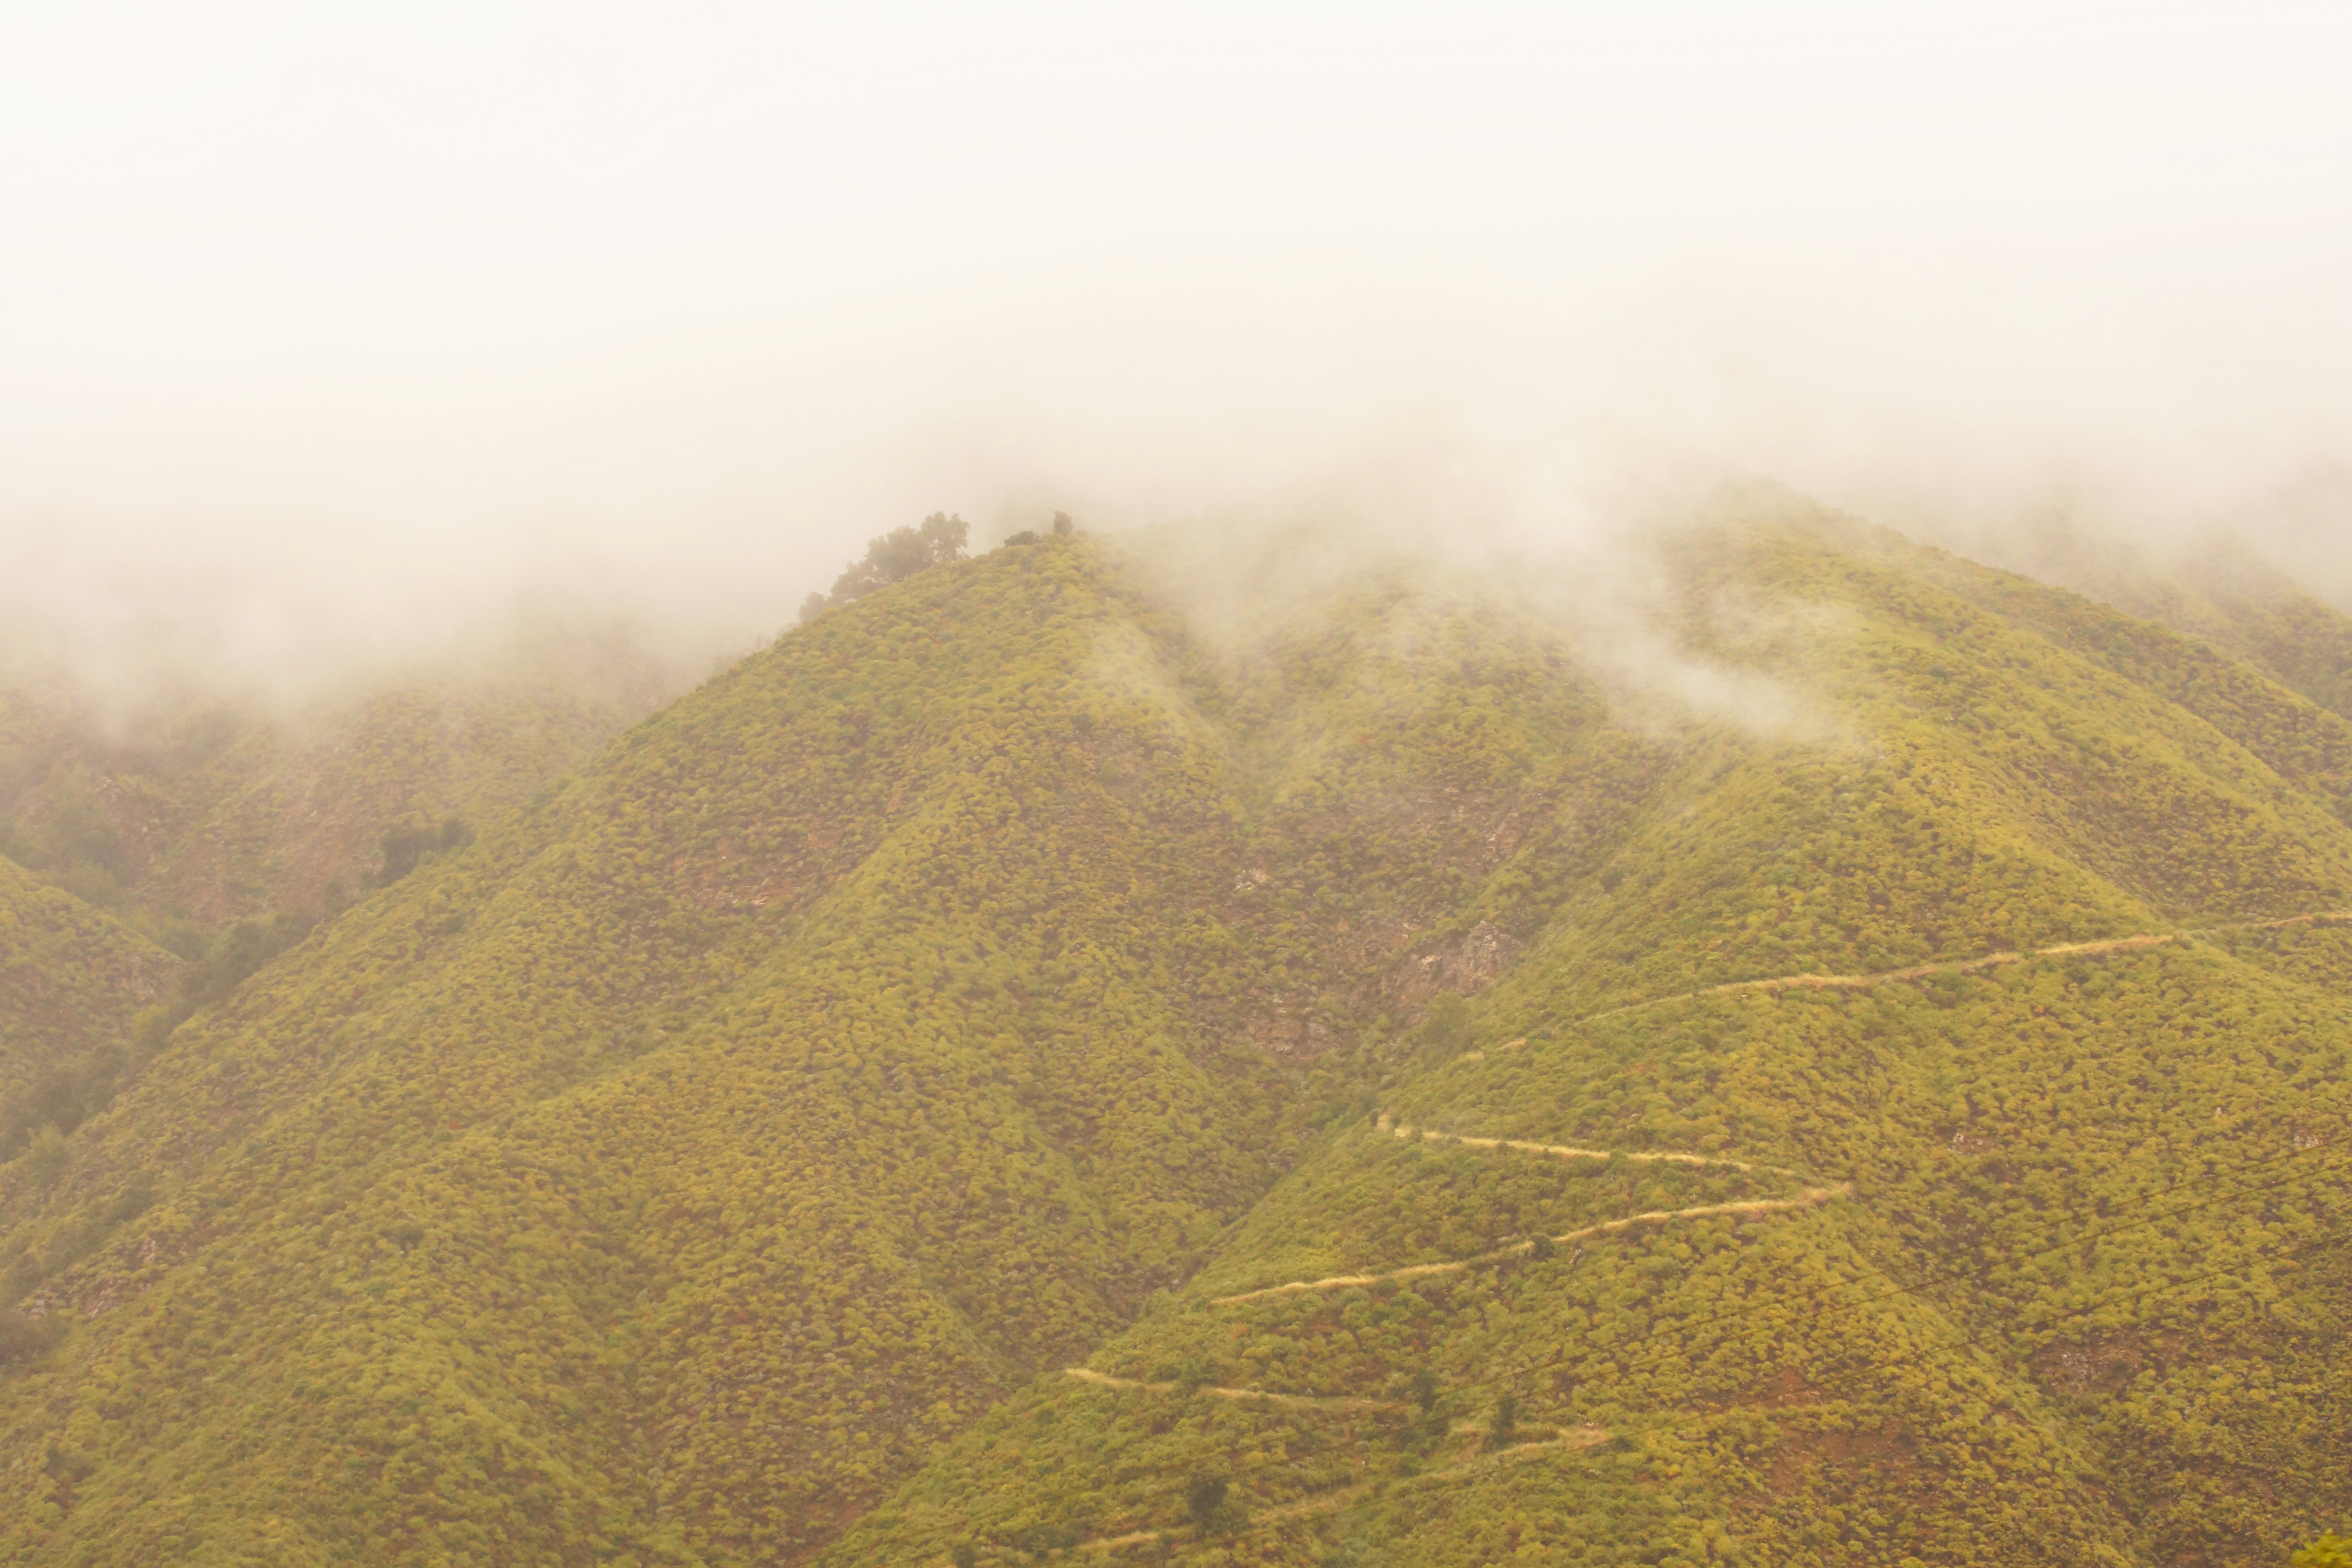
landscape, tree, nature, forest, horizon, mountain, cloud, fog, mist, field, sunlight, morning, hill, valley, haze, agriculture, ridge, plain, grassland, plateau, habitat, rural area, aerial photography, geographical feature, atmospheric phenomenon, atmosphere of earth, mountainous landforms